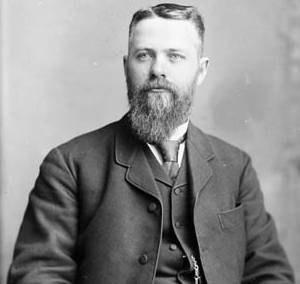
Robert Moffat était un homme d'affaires et un homme politique canadien du Nouveau-Brunswick.